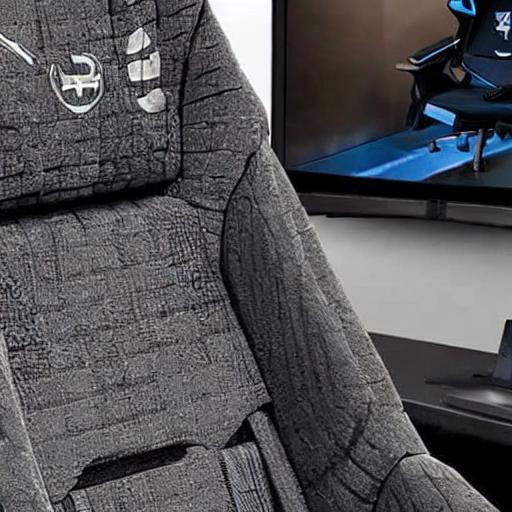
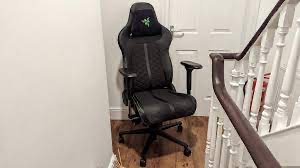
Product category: items_chair
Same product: no